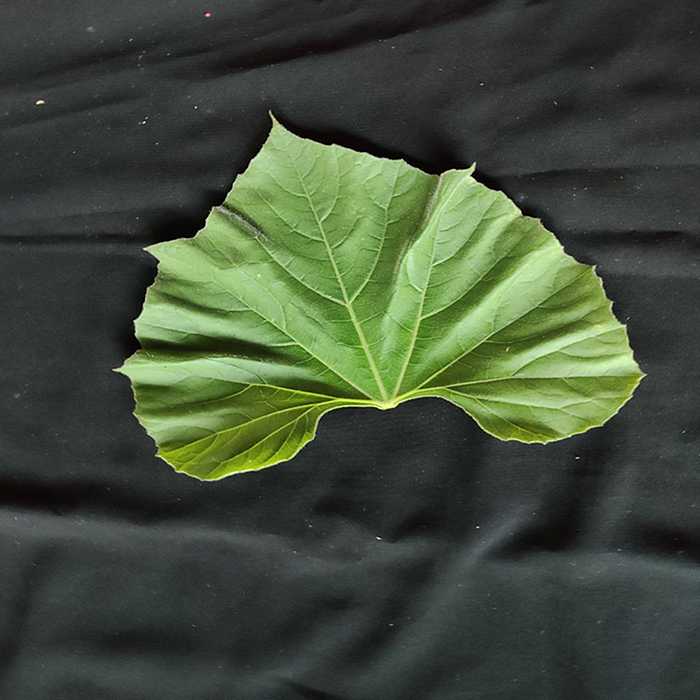
Plant: Bottle gourd
Label: Fresh leaf